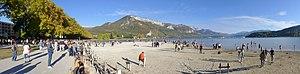
Vue panoramique, depuis Annecy, de son lac à un très bas niveau (cote de 13 cm au lieu de 80 cm) dû à la sécheresse de 2018, en Haute-Savoie. Habituellement, cette plage visible n'existe pas.
Le lac d'Annecy est un lac de France situé dans les Alpes, en Haute-Savoie et en région Auvergne-Rhône-Alpes. Par sa superficie, il est le deuxième lac d'origine glaciaire de France après celui du Bourget, très proche, et exception faite de la partie française du lac Léman.